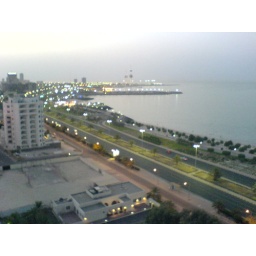
Shot of gulf road from 14th floor apartment complex. You can see the water towers in the distance.